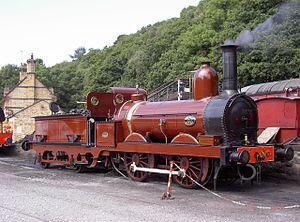
Sharp, Roberts and Company est un ancien constructeur de locomotives situé à Manchester en Angleterre. L'entreprise est créée en 1828 par Thomas Sharp et Richard Roberts, elle produit des machines-outils et des machines pour l'industrie du textile. La première locomotive à vapeur sort des ateliers en 1833. La société change de nom plusieurs fois avant de disparaître par fusion en donnant naissance à la North British Locomotive Company en 1903, après avoir produit plus de 5 000 locomotives.